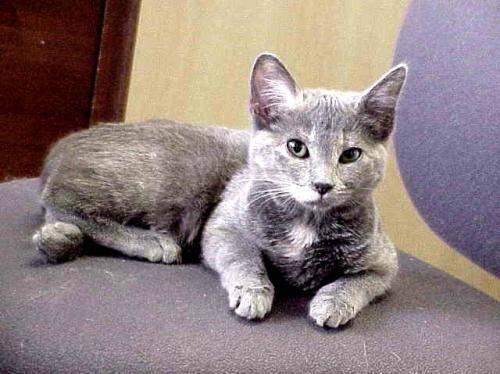
cat